Man vs. Wild

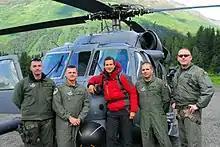
Grylls in front of an Alaska Air National Guard helicopter before heading out to Spencer Glacier to film "Man vs. Wild"

The show is called "Man vs. Wild" in the U.S., Canada, New Zealand, Australia, India, and Malaysia. The show does, however, go by different names in other parts of the world.